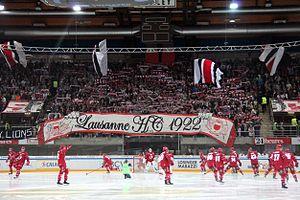
Tifo de la Section Ouest pour le début de match.